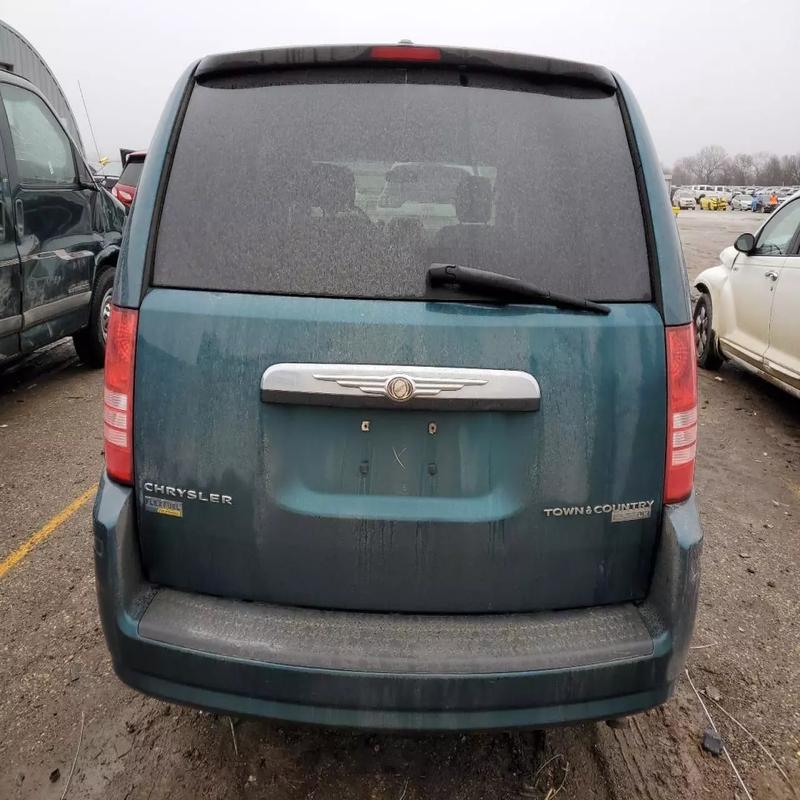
Aucun dommage détecté.
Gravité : aucun